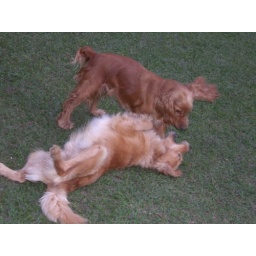
Dick in a box & table tennis